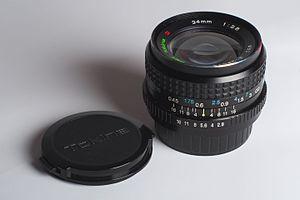
Tokina Co., Ltd. est une entreprise japonaise de fabrication d´objectifs photographiques et de systèmes de vidéosurveillance.